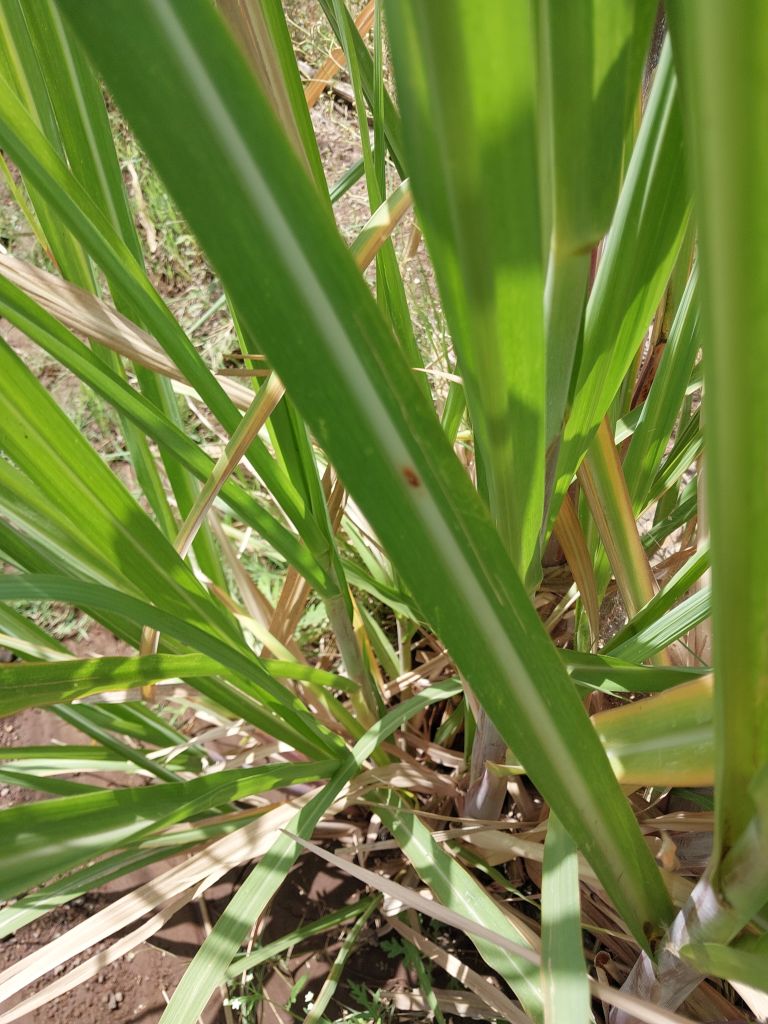
Label: Brown Spot